Jack McKenzie (footballer, born 1881)

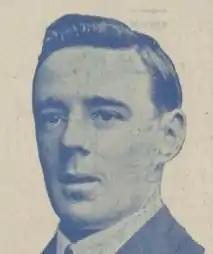

John Joseph "Dookie" McKenzie (10 November 1881 – 21 March 1946) was an Australian rules footballer who played with Essendon and Melbourne in the Victorian Football League (VFL).